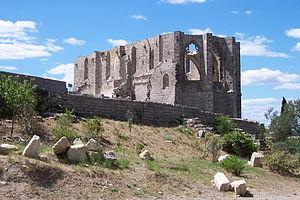
Gigean ( Hérault - France) - Abbaye Saint-Félix-de-Montceau
Le canton de Frontignan est une division administrative française située dans le département de l'Hérault et la région Occitanie.
L'abbaye Saint-Félix-de-Montceau est une ancienne abbaye située sur le massif de la Gardiole, sur la commune de Gigean, dans le département de l'Hérault.
Gigean est une commune française située dans le département de l'Hérault, en région Occitanie. Depuis le 31 décembre 2002, elle fait partie de la communauté d'agglomération Sète Agglopôle Méditerranée. Gigean fait également partie de l'unité urbaine de Sète.